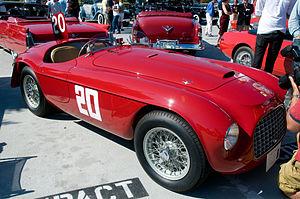
Ferrari 166 MM carrossée par Touring